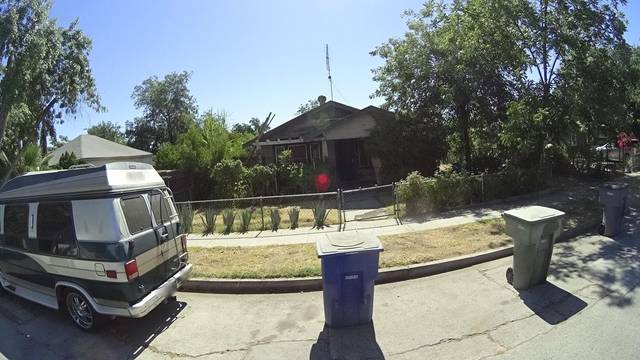
Region: Colombia
Coordinates: 36.751, -119.806